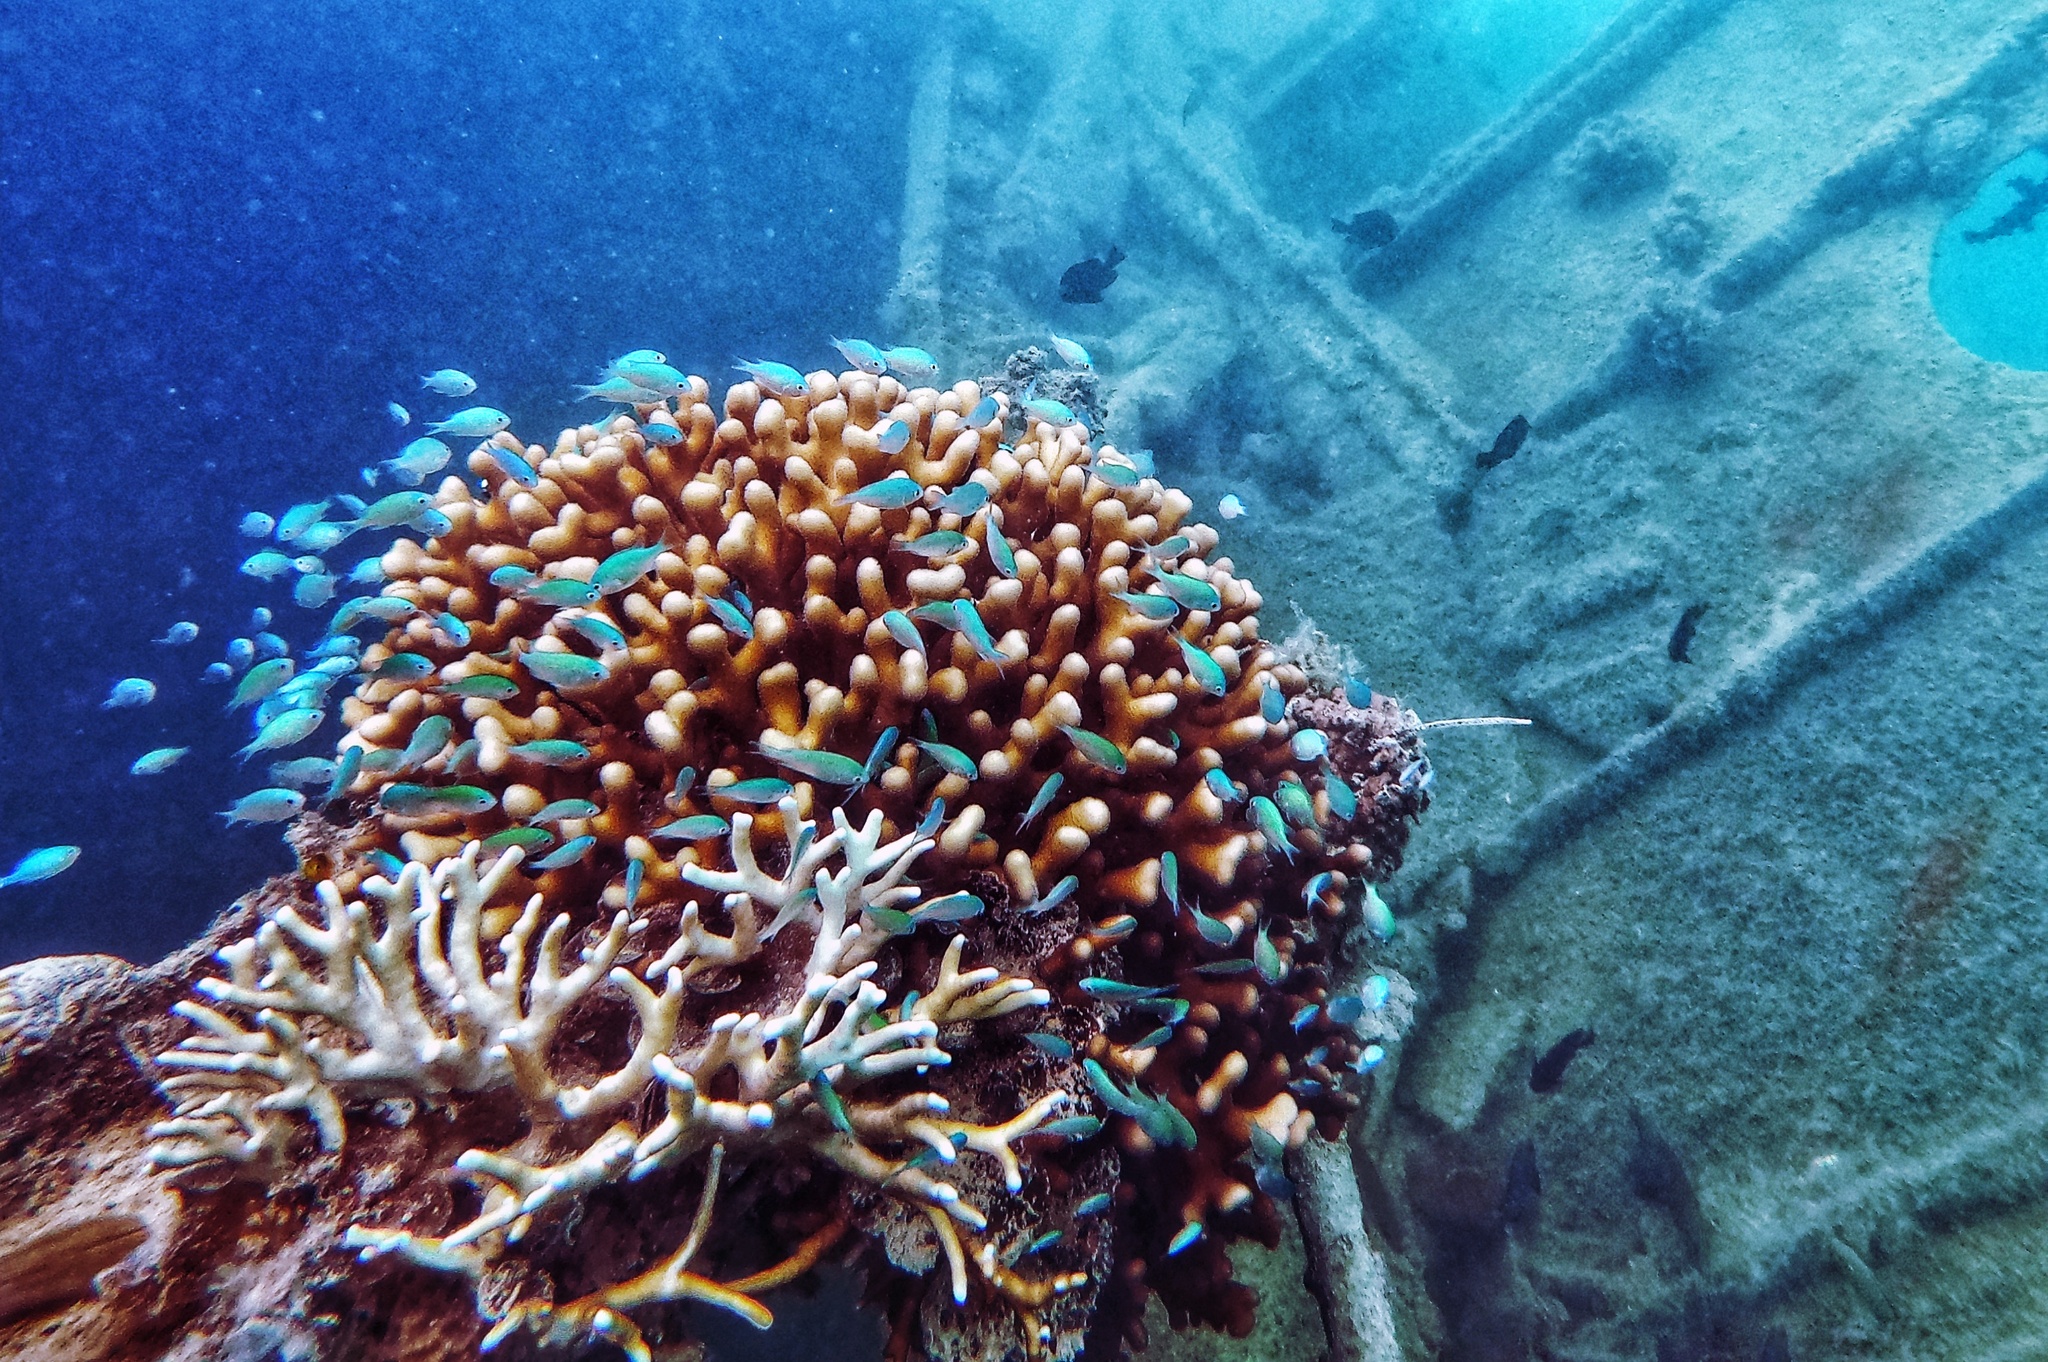
Chromis viridis (Blue-green Chromis)